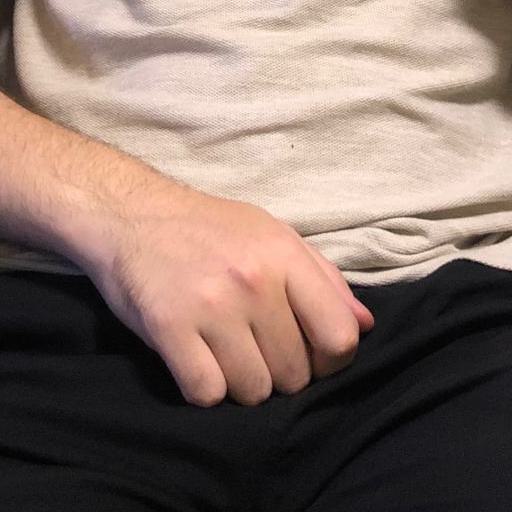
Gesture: no_gesture